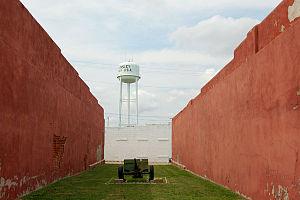
La ville de Kinsley est le siège du comté d'Edwards, situé dans le Kansas, aux États-Unis.